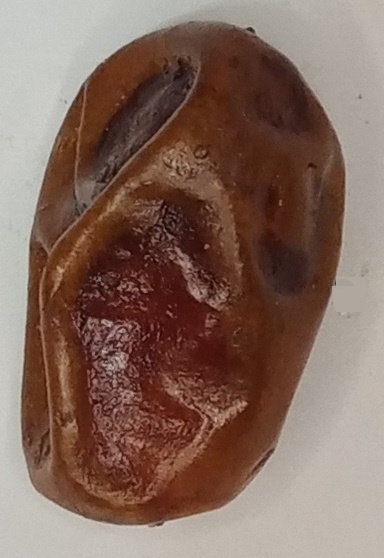
Variety: aseel
Size: large
Grade: grade-1